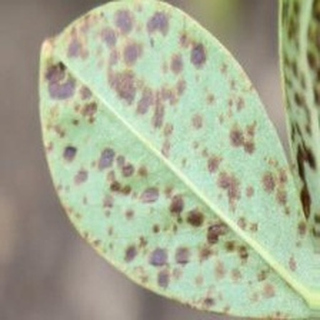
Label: groundnut_rust